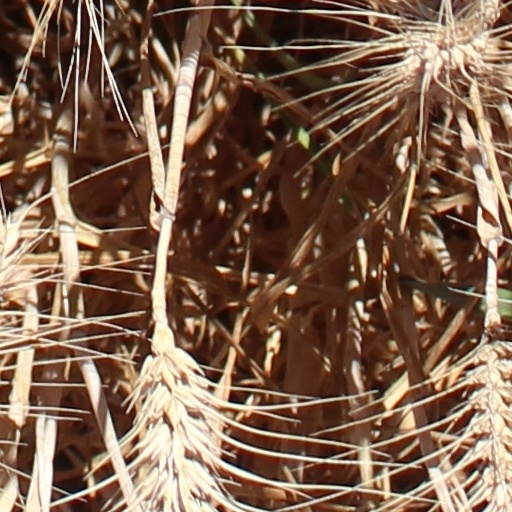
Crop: wheat